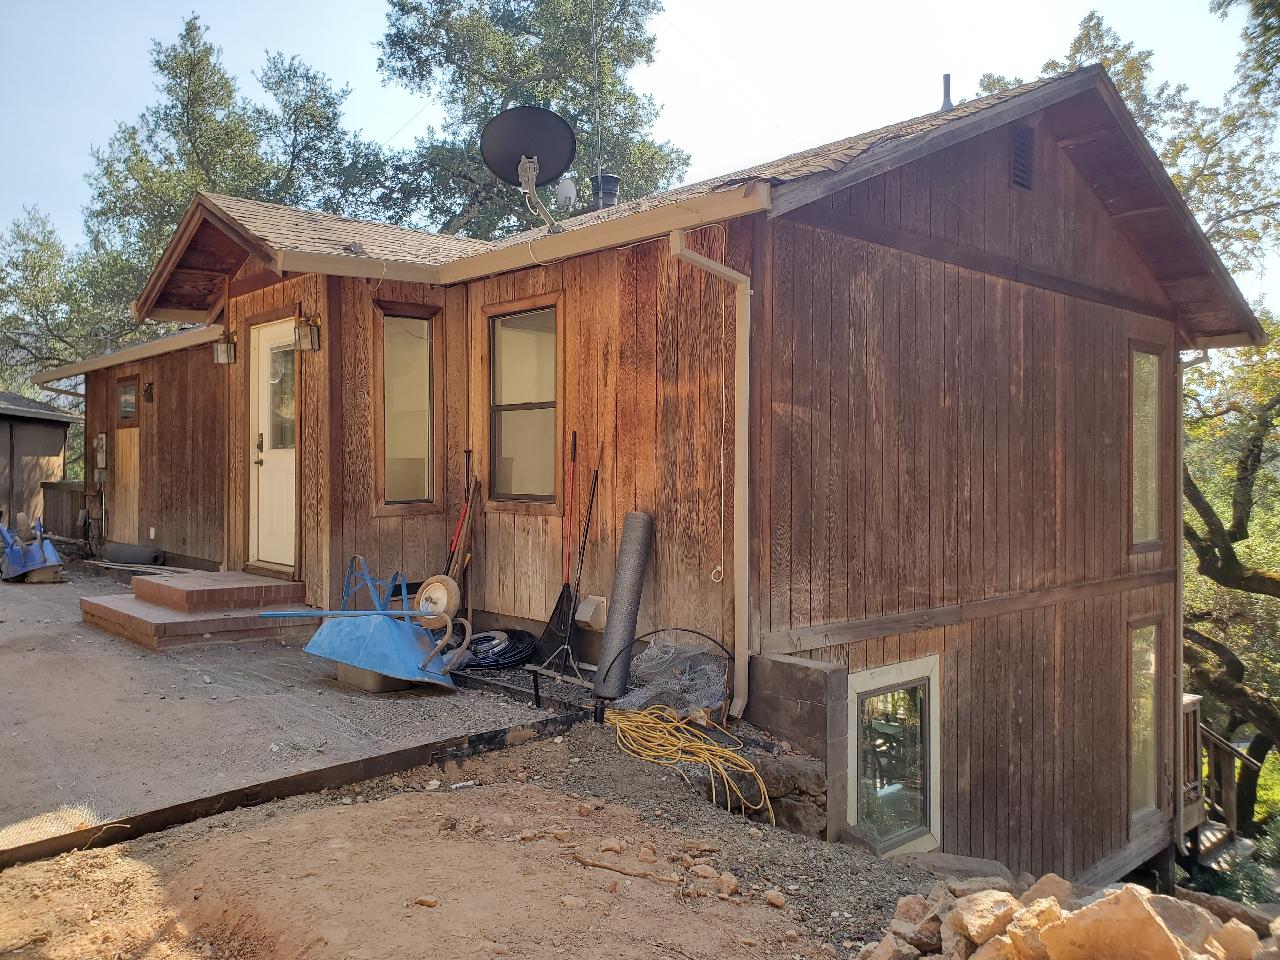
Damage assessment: no_damage